Ship station

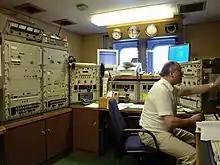
"Ship stations" (MMS) in the radio-room on board of the German research vessel "RV Polarstern"

A ship station (or ship radio station) is a radio station located on board a sea vessel. The ITU Radio Regulations define it as "A mobile station in the maritime mobile service located on board a vessel which is not permanently moored, other than a survival craft station."